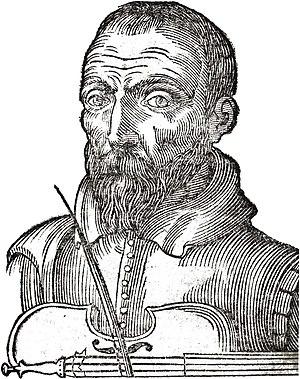
Giulio Cesare Croce est un écrivain, conteur, dramaturge et énigmographe italien né le 12 mars 1550 à San Giovanni in Persiceto et mort le 1ᵉʳ janvier 1609 à Bologne.